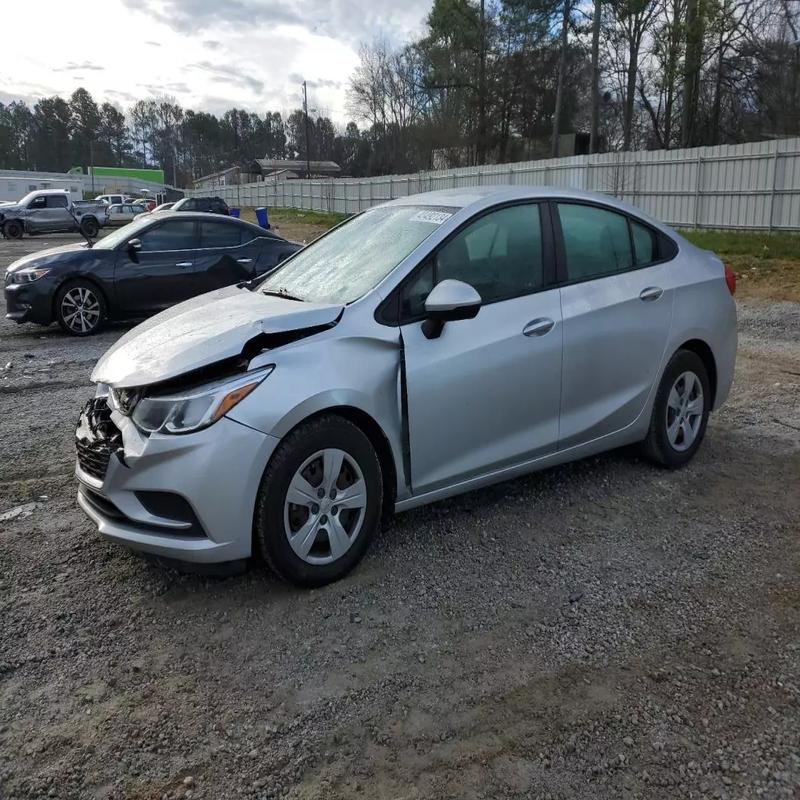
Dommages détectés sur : pare-choc avant, capot, aile avant gauche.
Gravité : majeur